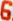
Number: 6